Smuggler-Union Hydroelectric Power Plant

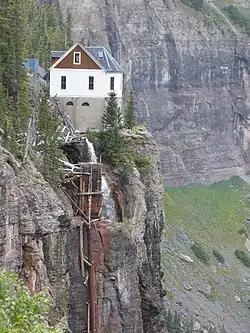

The Smuggler-Union Hydroelectric Powerplant, also known as the Bridal Veil Powerhouse, is an electric power generation plant and residence located next to Bridal Veil Falls on a cliff overlooking Telluride, Colorado. The structure is stories on a poured concrete foundation with a wood frame superstructure. It consists of a main power plant building, a -story residence and a 1-story cookhouse. The power plant foundation is distinctive, with semicircular windows. A semicircular bay with arched windows projects out on a rock spur.